Phosphogluconate dehydratase

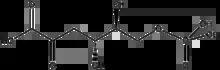
2-keto-3-deoxy-6-phosphogluconate, a product of the reaction catalysed by phosphogluconate dehydratase

The enzyme phosphogluconate dehydratase catalyzes the chemical reaction